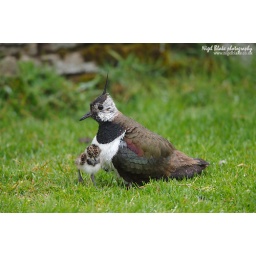
Northern Lapwing Vanellus vanellus and chicks, female bird sheltering her young in the rain. _26K9603